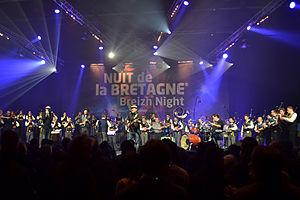
Fest-Rock en concert pour la Nuit de la Bretagne au parc de Langolvas le 11 janvier 2014.
Fest-Rock est le 15ᵉ album et 5ᵉ live du groupe Red Cardell, sorti le 20 juin 2013, enregistré avec le Bagad Kemper dans le cadre du spectacle Fest-Rock lors des deux premières représentations au Pavillon à Quimper les 17 et 18 décembre 2011.